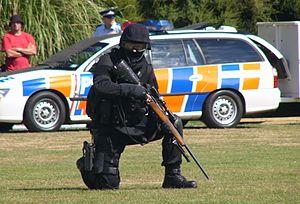
La carabine de chasse Winchester Modèle 70 est apparue sur le marché nord-américain en 1936. Elle est produite par Winchester Repeating Arms Company.